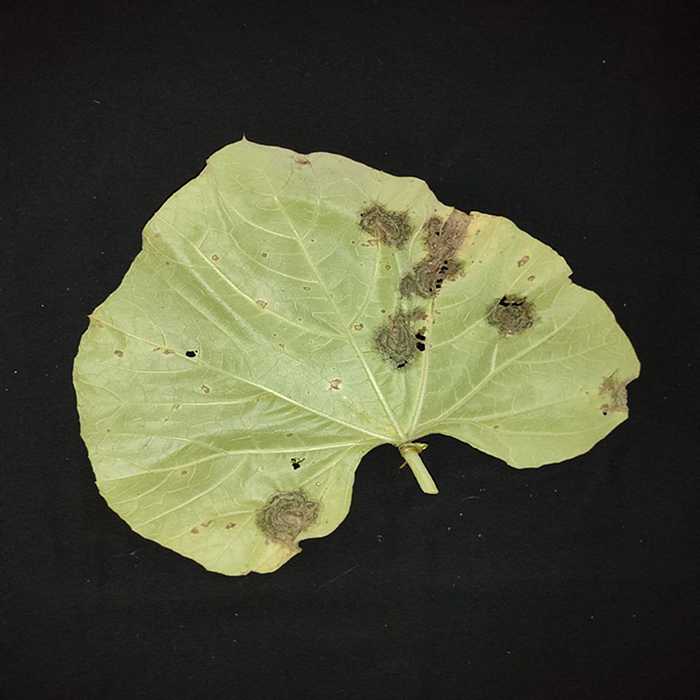
Plant: Bottle gourd
Label: Downey mildew